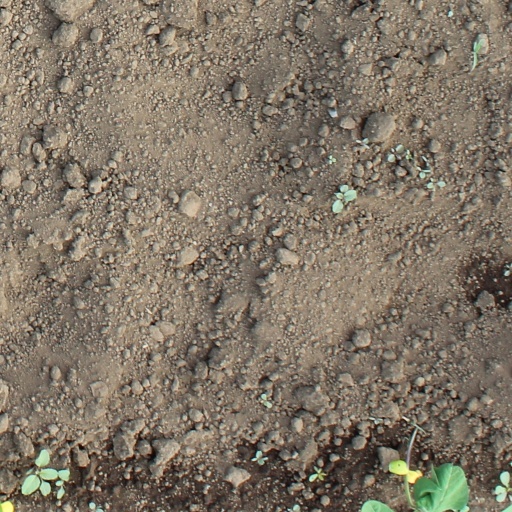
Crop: soybean